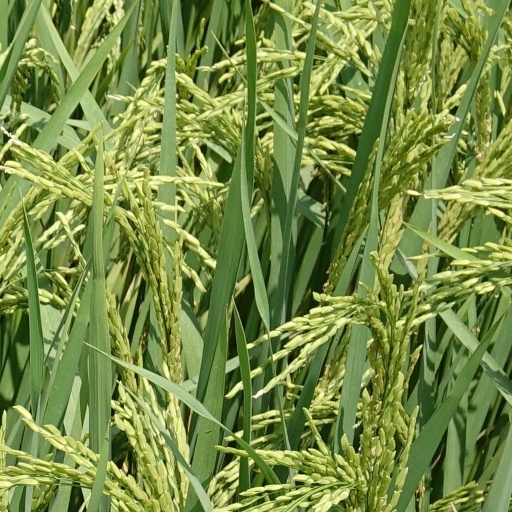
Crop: rice